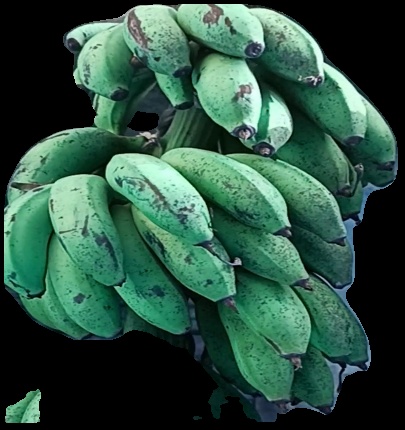
Variety: rasbale
Grade: grade2